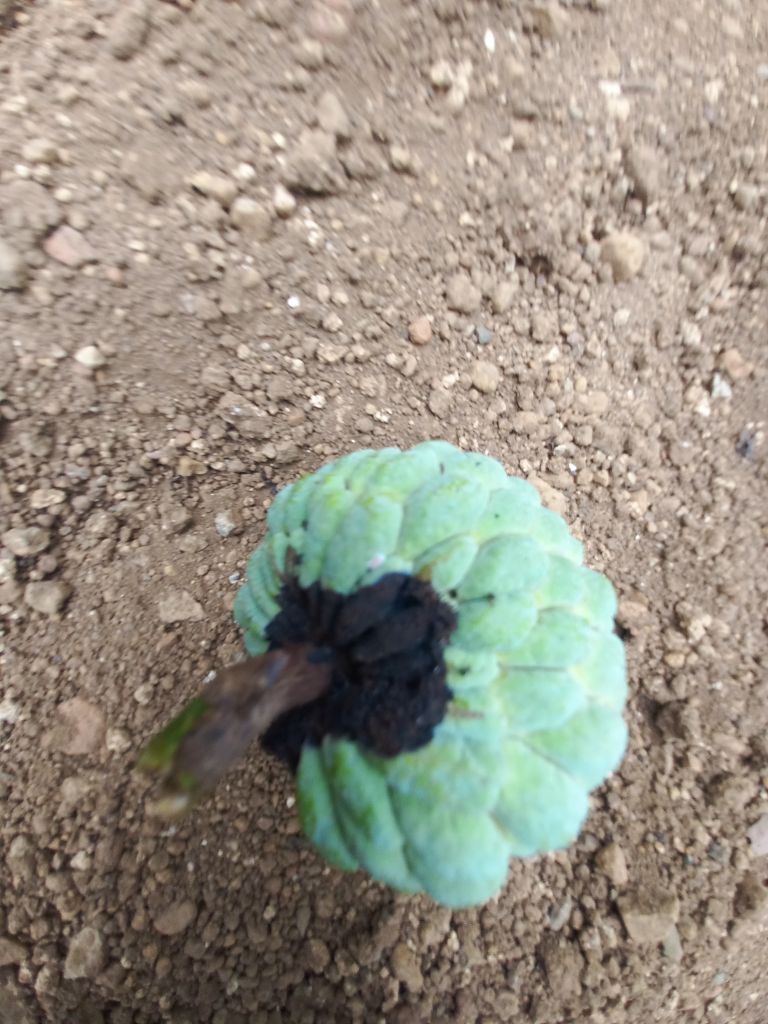
Disease label: Diplodia Rot